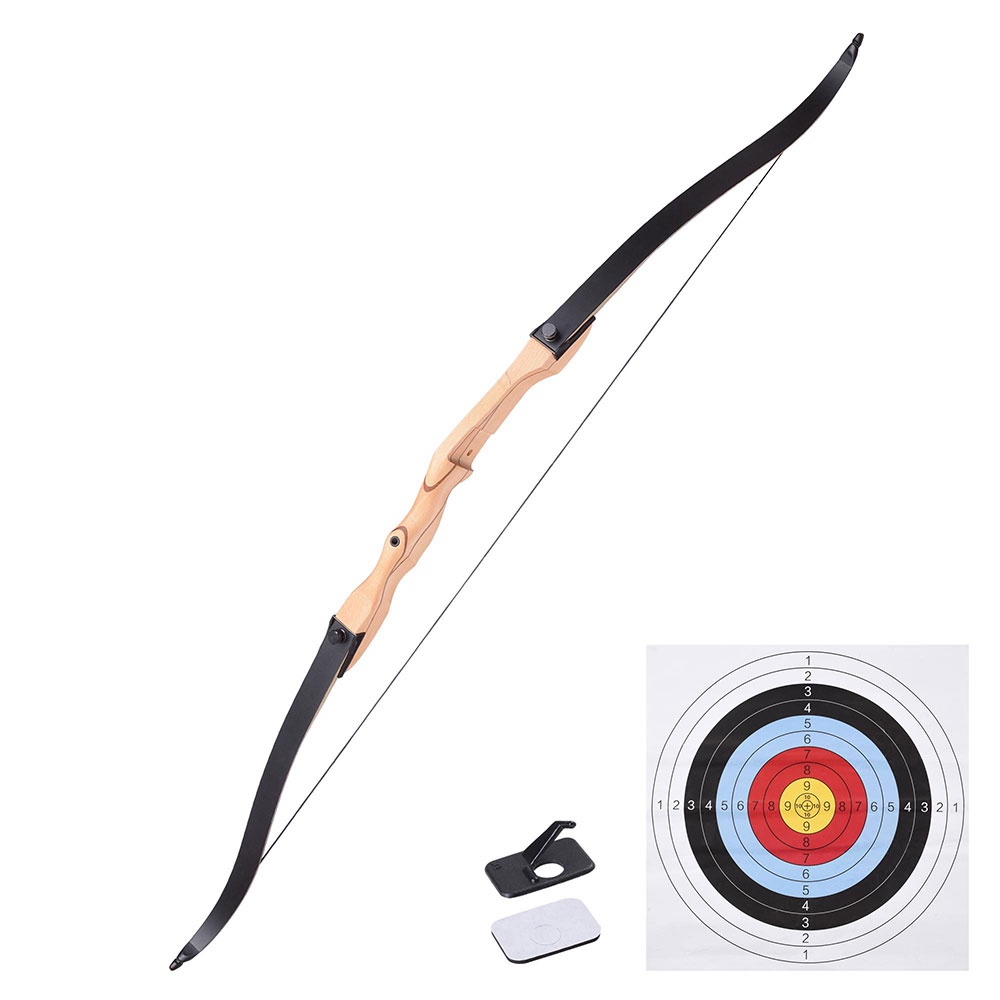
Yescom Archery Recurve Bow Takedown Hunting 68 inch 30lbs
Brand: Yescom
You're viewing our brand new Takedown Wood Recurve Bow Right Hand . It's ideal for hunting, practicing and just for fun. Let's enjoy your holiday with this right-hand bow. High Quality : Angled fat grip perfectly fits in your hand to ensure comfortable holding, making it easier for you to practice shooting and make steady progress Arrow rest with self-adhesive backing for easy attaching, is designed to hold arrow in place and improve accuracy, perfect for beginning archers Designed for right-hand shooters, features 30 Lbs draw weight & 2.6 Lbs lightweight wood construction, ideal for beginners and youths to handle it easily Strong wooden bow riser features sturdiness and high abrasion resistance; Tough limbs made of strong maple wood and faced with fiberglass for good flexibility and stability Easy to disassemble for convenient storage and carrying, great for target practice, horseback shooting and more Product Details: Overall Dimension(LxWxH): 64 3/16" x 11 13/16" x 2" (163 x 30 x 5 cm) Riser Length: 19 11/16" (50 cm) String Length: 63 3/8" to 63 3/4" (161 to 162 cm) Draw Weight: 30 Lbs (13.6 kg) IBO Speed: 258 fps Recommended Arrow Length: 30" (76.2 cm) Net Weight: 2.6 Lbs (1.2 kg) Also In The Box: 1x Riser 2x Limbs 1x String 1x Arrow Rest 1x Paper Target 2x Screws 1x Manual Notice: Please note that never dry fire the bow as it might cause bodily injury and damage to the bow.
Category: Sporting Goods > Outdoor Recreation > Hunting & Shooting > Archery > Bows & Crossbows > Recurve & Longbows > Recurve Bows